Secretary

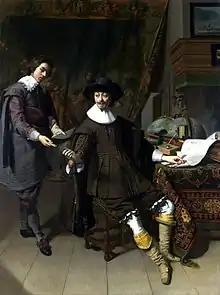
Thomas de Keyser, Portrait of Constantijn Huygens with his Secretary, 1627

With time, like many titles, the term was applied to more and varied functions, leading to compound titles to specify various secretarial work better, like general secretary or financial secretary. Just "secretary" remained in use either as an abbreviation when clear in the context or for relatively modest positions such as administrative assistant of the officer(s) in charge, either individually or as member of a secretariat. As such less influential posts became more feminine and common with the multiplication of bureaucracies in the public and private sectors, new words were also coined to describe them, such as personal assistant.